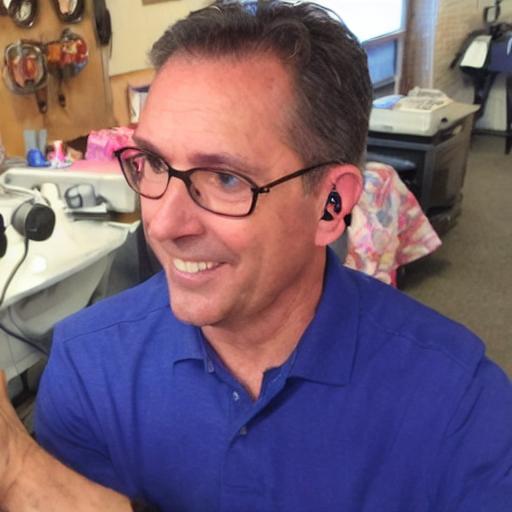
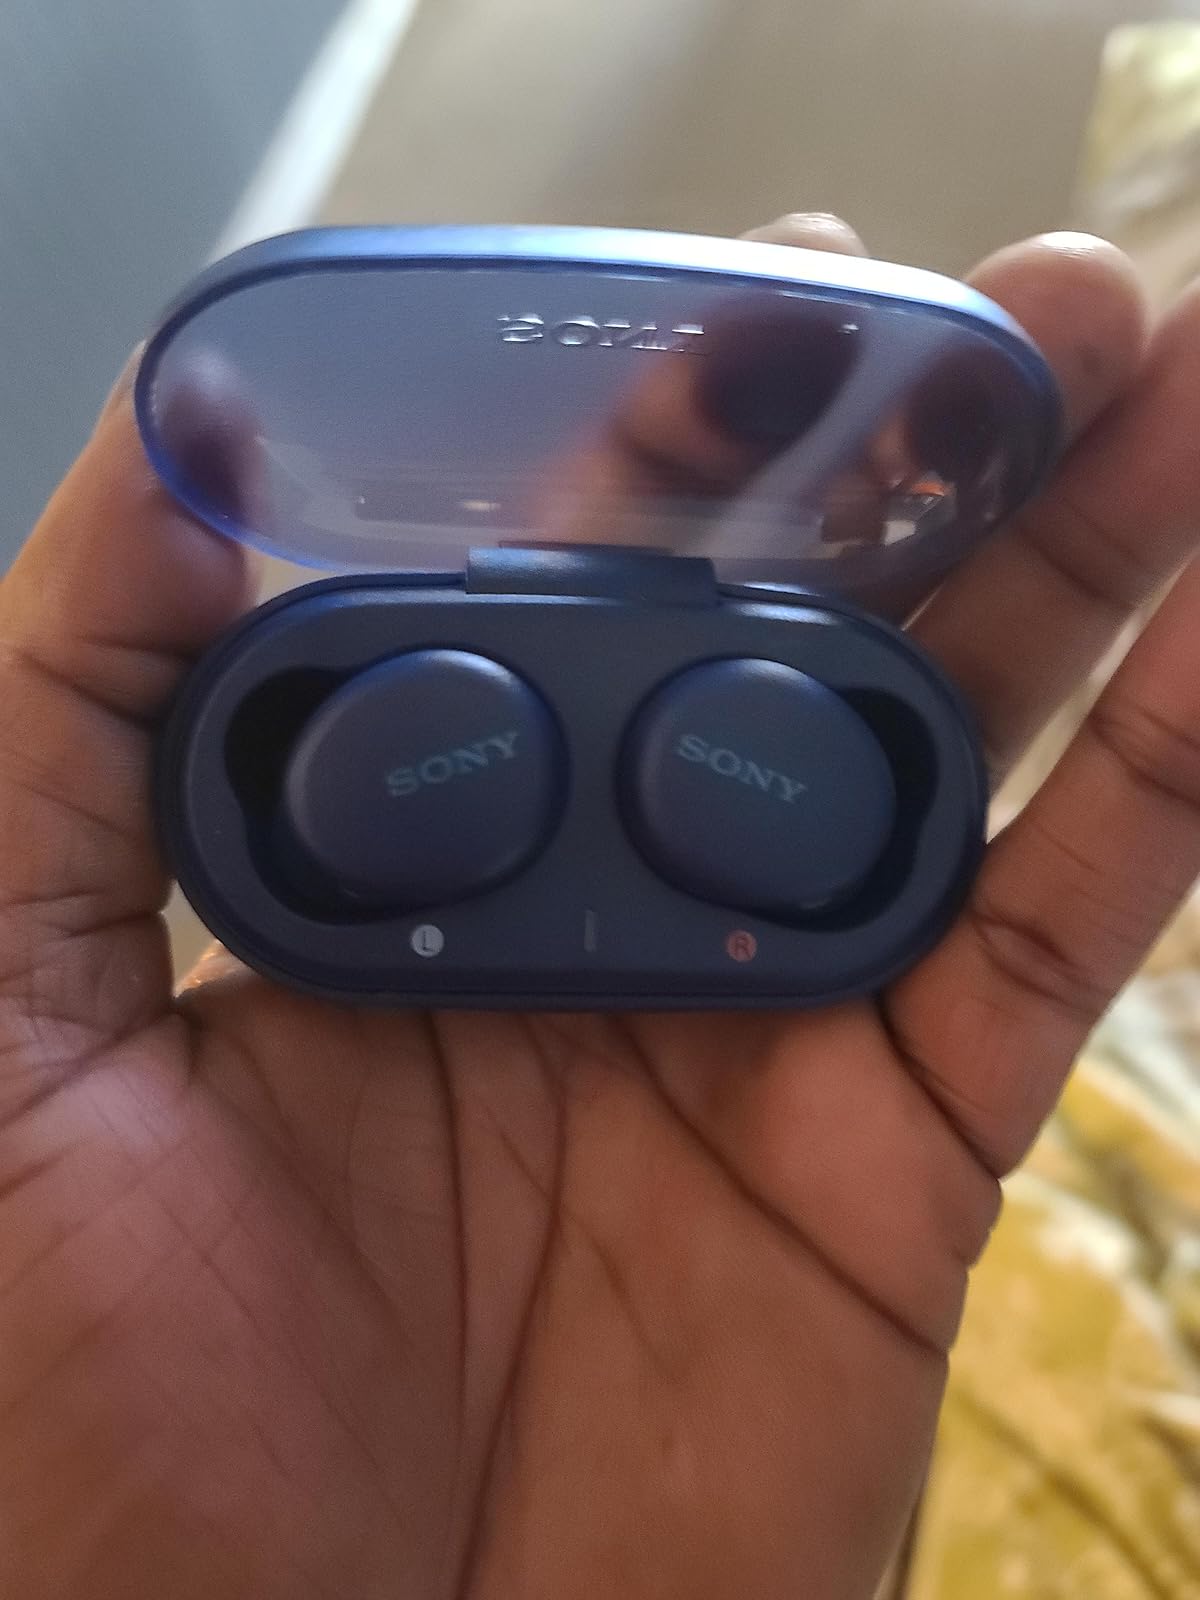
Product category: earbuds
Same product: no